Sergei Sviatchenko

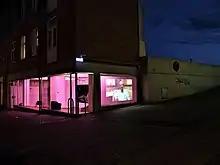
Senko Studio

Sergei Sviatchenko (born 1952) is a Danish-Ukrainian architect, artist, photographer and curator. He is a representative of the Ukrainian New Wave, that arose in Ukraine up through the 1980s. Initiator and creative director of the Less Festival of Collage, Viborg and Just A Few Works. He has lived in Denmark since the 1990s.